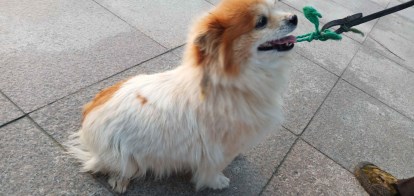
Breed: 3336-n000121-chinese_rural_dog